IIT Delhi

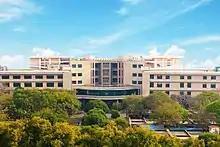
Lecture Hall Complex (LHC) of IIT Delhi

Facilities include research & development labs set up by corporations jointly with IIT Delhi, business incubators, Impact Lab for Path, a global health innovation hub, a high-end central research facility and a Centre of Excellence in Smart manufacturing, training centres, and convention facilities. It can incubate and house 100 startups with residential facilities.